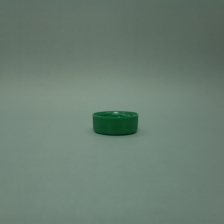
Color: green
Cap type: standard cap